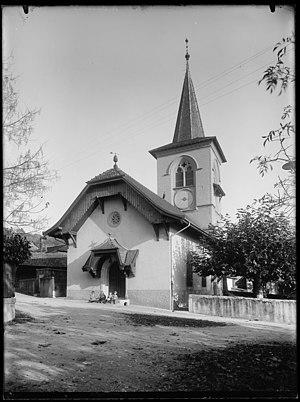
Crissier est une commune suisse du canton de Vaud, située dans le district de l'Ouest lausannois.